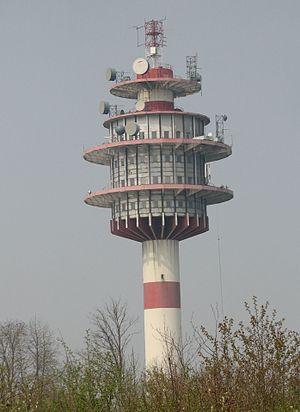
Emetteur de radiodiffusion du plateau de Ludres, Meurthe-et-Moselle (54)
Voici une liste des plus hautes structures françaises à partir de 60 m.